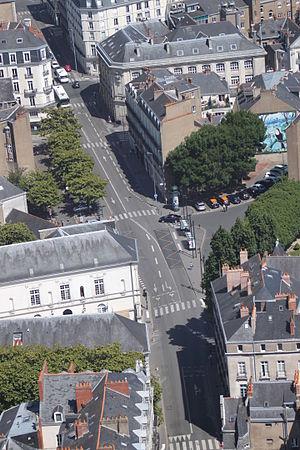
Rue de l'Hôtel-de-Ville (en bas), place de l'Hôtel-de-Ville (au centre) et Rue Leclerc-de-Hauteclocque (en haut), Fr-44-Nantes.
La place de l'Hôtel-de-Ville est une place située dans le Centre-ville de Nantes, en France.